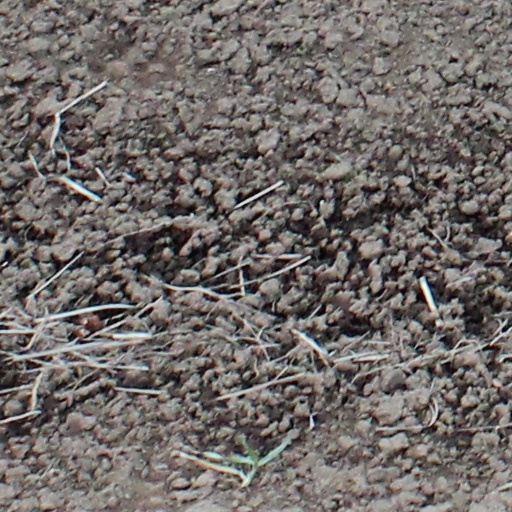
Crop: wheat